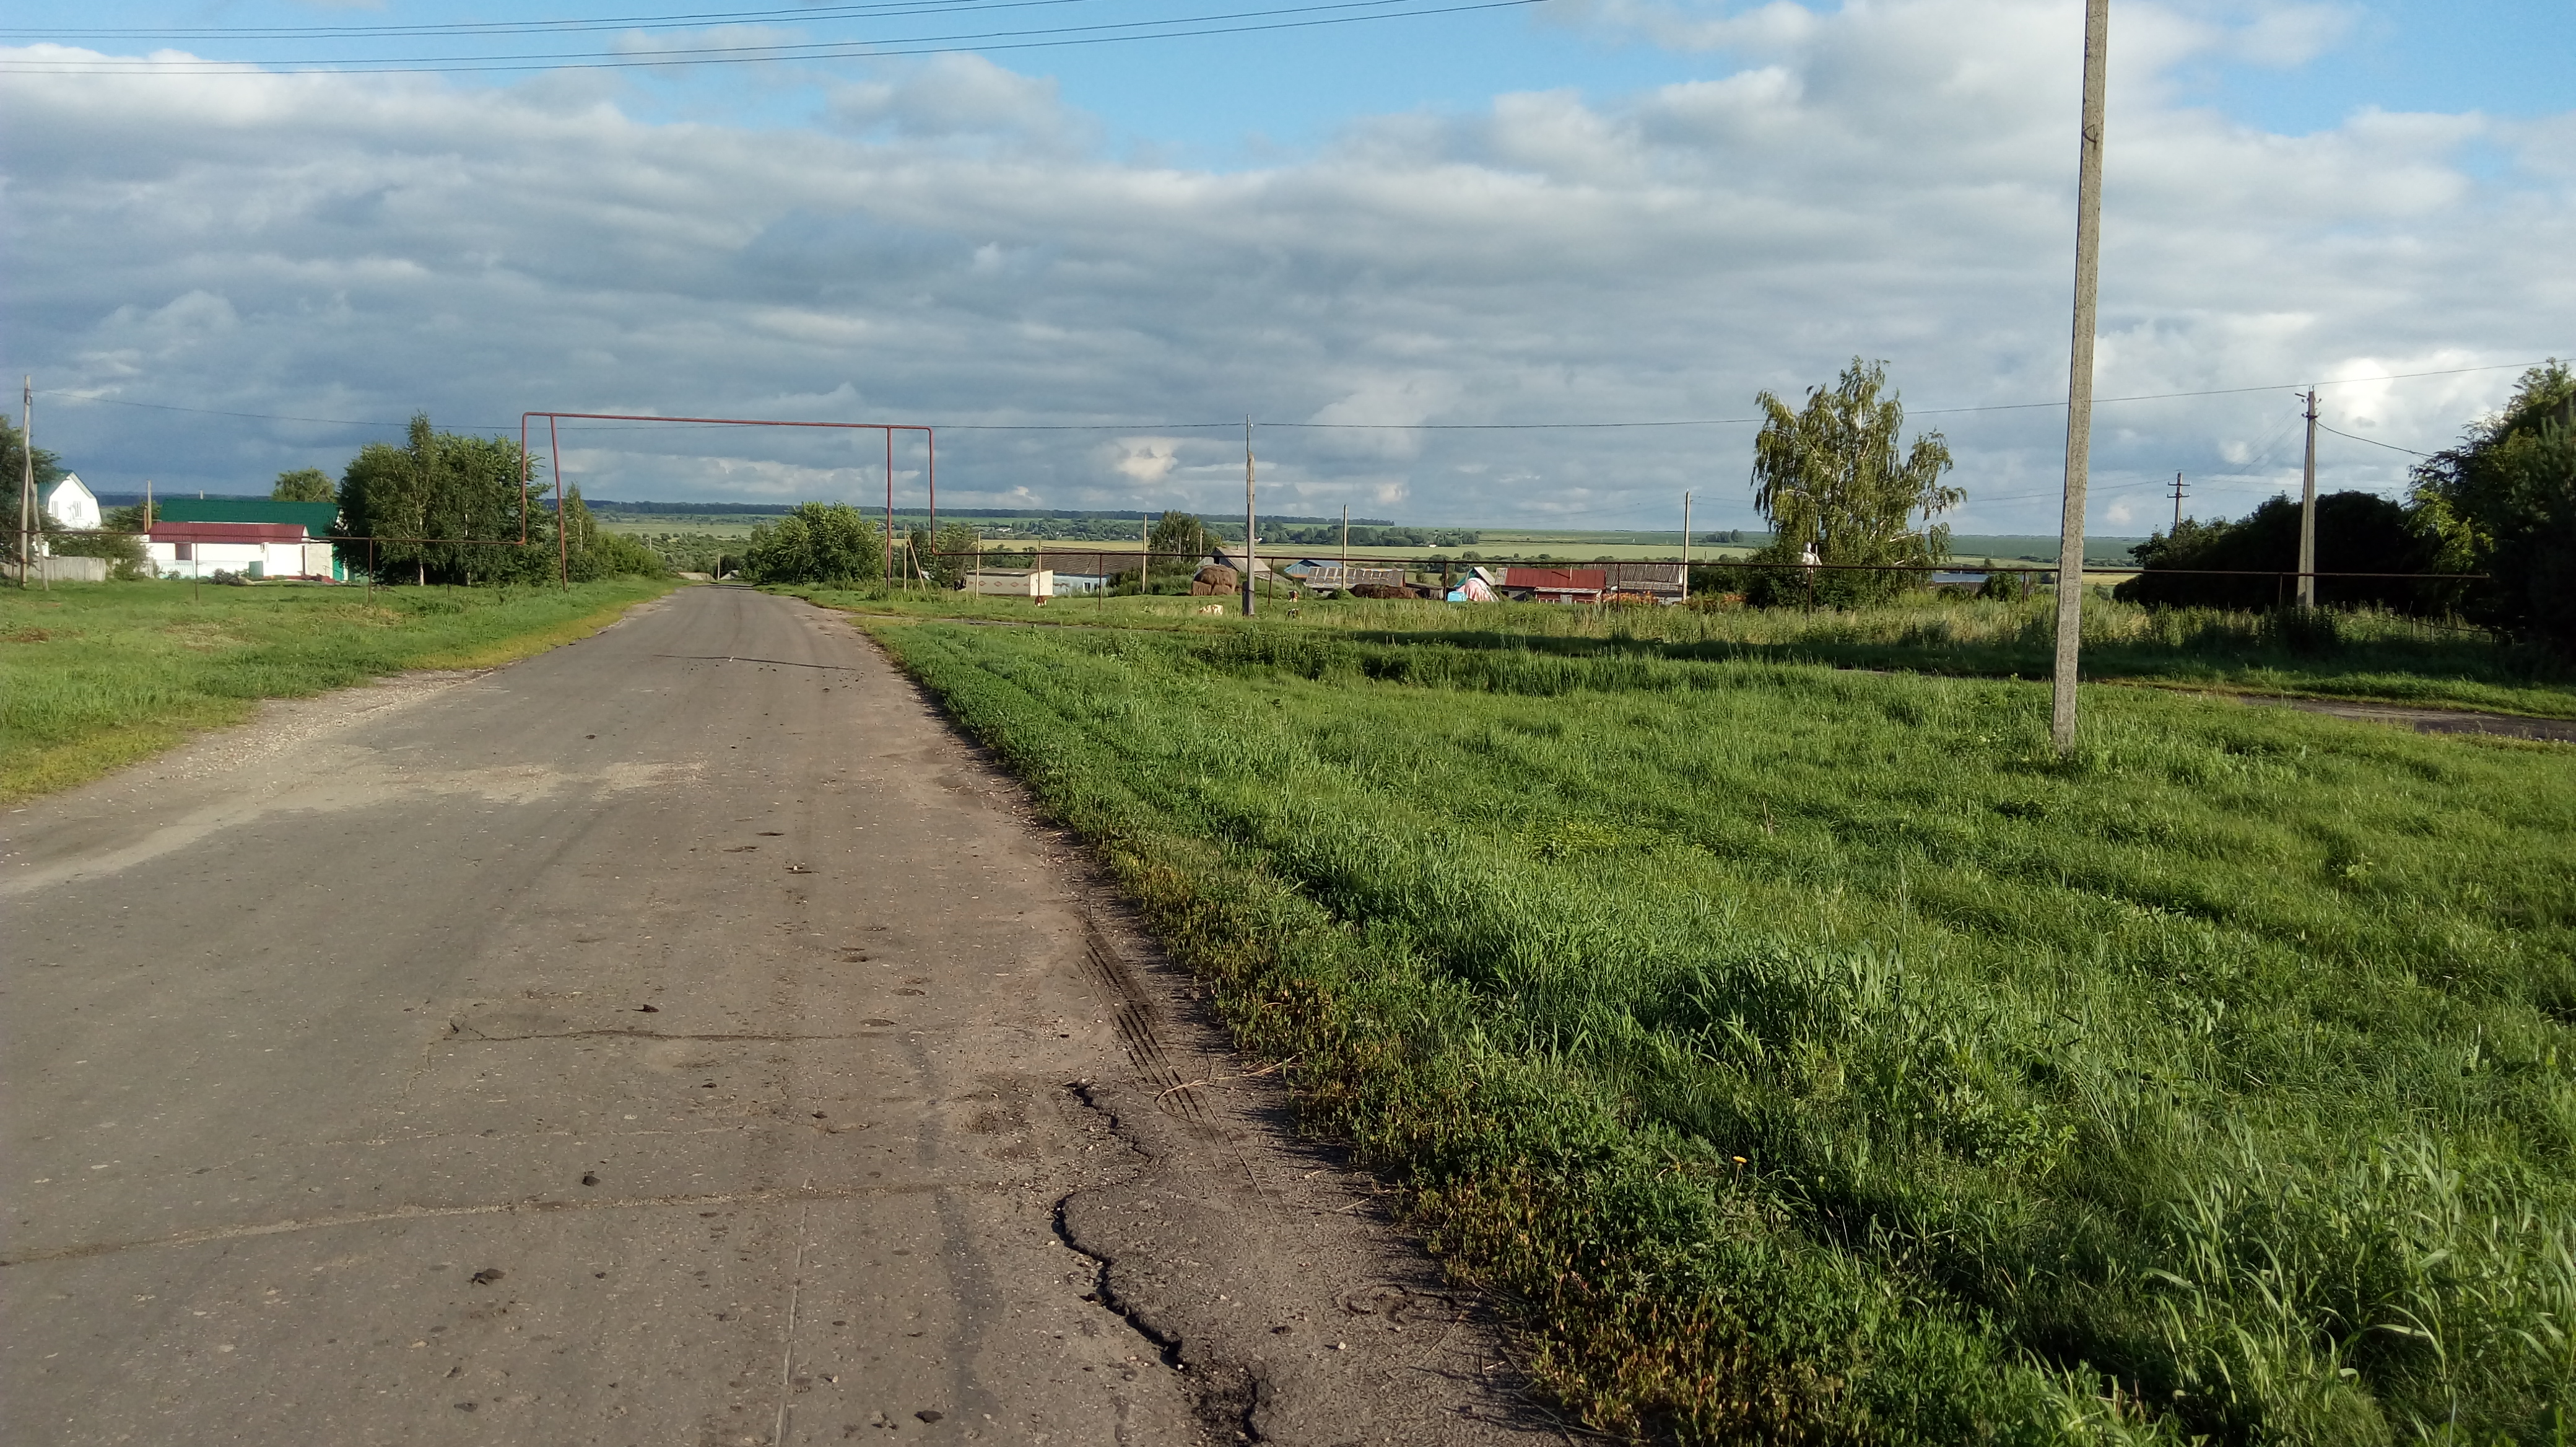
sky, blue, clouds, trees, road, horizon, grass, greens, nature, field, open, space, village, freedom, day, home, infrastructure, lane, land lot, path, rural area, road surface, asphalt, area, prairie, farm, tree, plain, soil, grassland, landscape, meadow, plant, pasture, ecoregion, agriculture, cloud, plantation